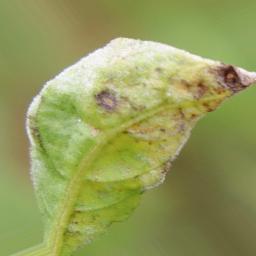
Label: powdery mildew